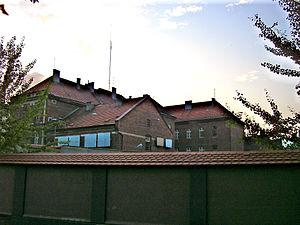
Zuzanna Ginczanka, nom de plume de Sara Ginzburg est une poétesse polonaise de l'entre-deux-guerres. Même si elle a publié qu'un seul recueil de poésie au cours de sa vie, son livre O centaurach crée la sensation dans les cercles littéraires de Pologne. Elle est arrêtée et exécutée dans Cracovie peu de temps avant la fin de la Seconde Guerre mondiale.